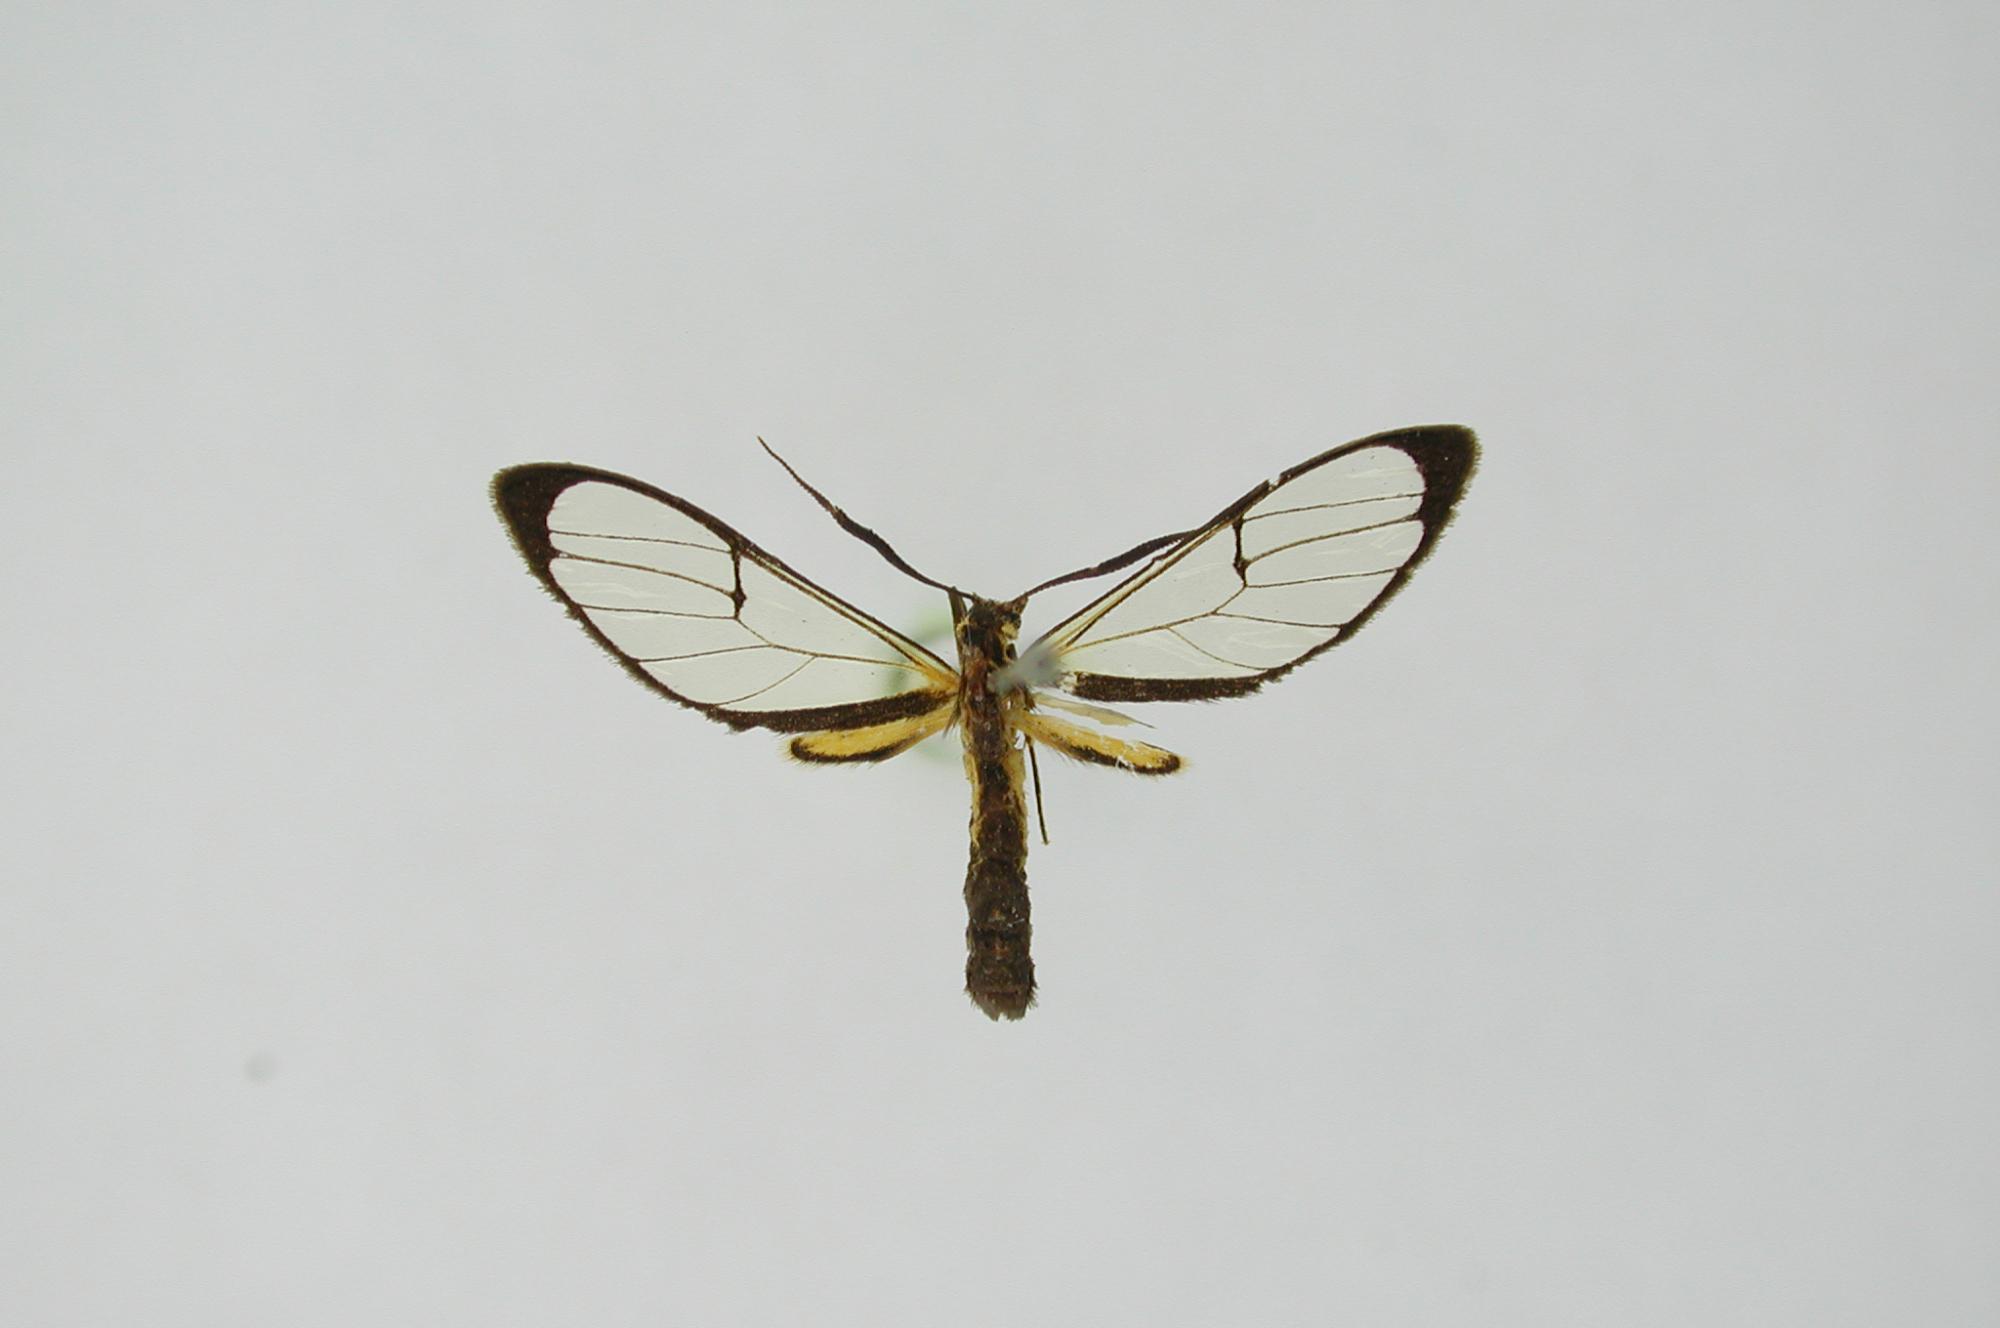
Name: Diptilon aterea
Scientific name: Diptilon aterea Schaus, 1901
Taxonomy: Animalia, Arthropoda, Insecta, Lepidoptera, Arctiidae
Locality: Casa Branca, Unknown